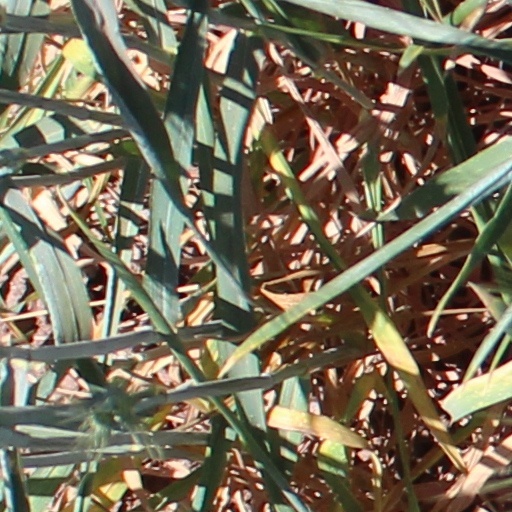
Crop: wheat